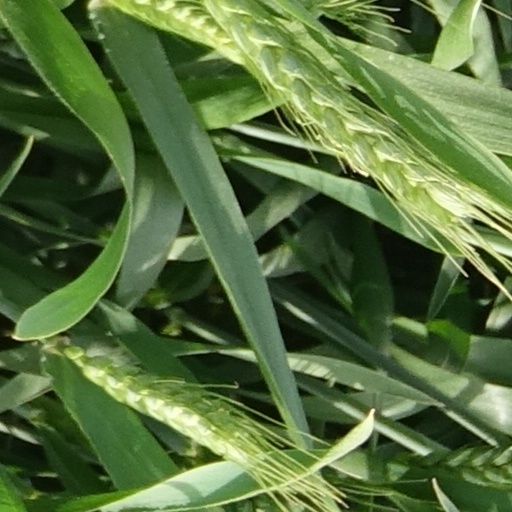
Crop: wheat